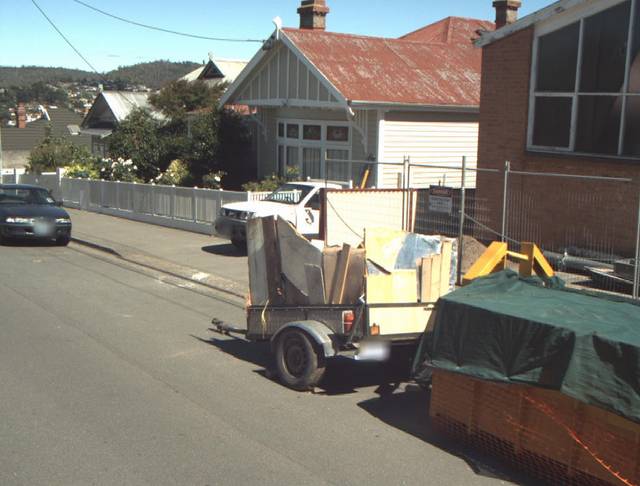
Region: Australia
Coordinates: -41.442, 147.147